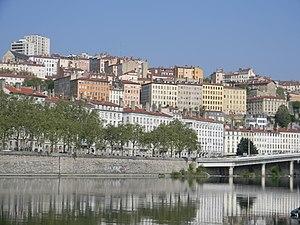
Vue sur le quartier de la Croix-Rousse à Lyon, depuis la rive gauche du Rhône au niveau du pont Morand."
Lyon est une commune française située dans le sud-est de la France, au confluent du Rhône et de la Saône. Siège du conseil de la métropole de Lyon, elle est le chef-lieu de l'arrondissement de Lyon, de la circonscription départementale du Rhône et de la région Auvergne-Rhône-Alpes. Ses habitants sont appelés les Lyonnais.